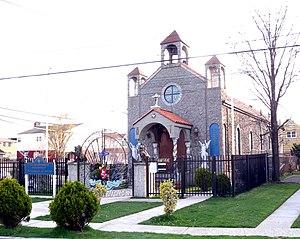
Notre-Dame de La Salette est le nom sous lequel les catholiques désignent la Vierge Marie telle qu'elle serait apparue à deux enfants le 19 septembre 1846 en haut du village de La Salette-Fallavaux, près de Corps, en France, dans le département de l'Isère. Cette apparition mariale, reconnue officiellement par l’Église catholique a entrainé une dévotion à la Vierge Marie sous l'appellation « de La Salette ». Plusieurs églises et sanctuaires de par le monde lui sont consacrés.